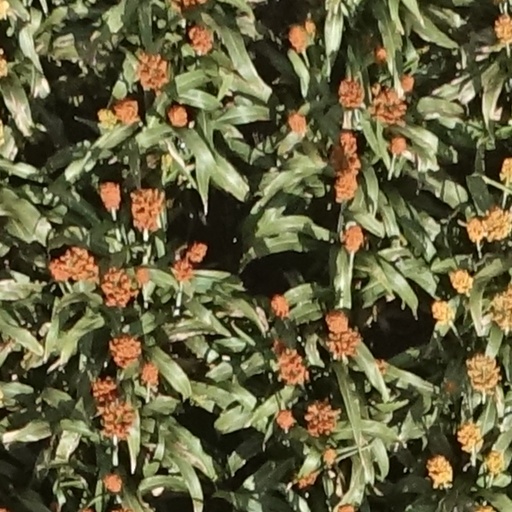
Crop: sorghum